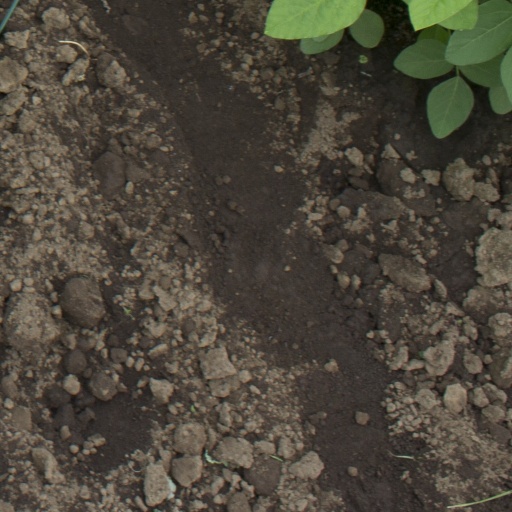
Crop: soybean